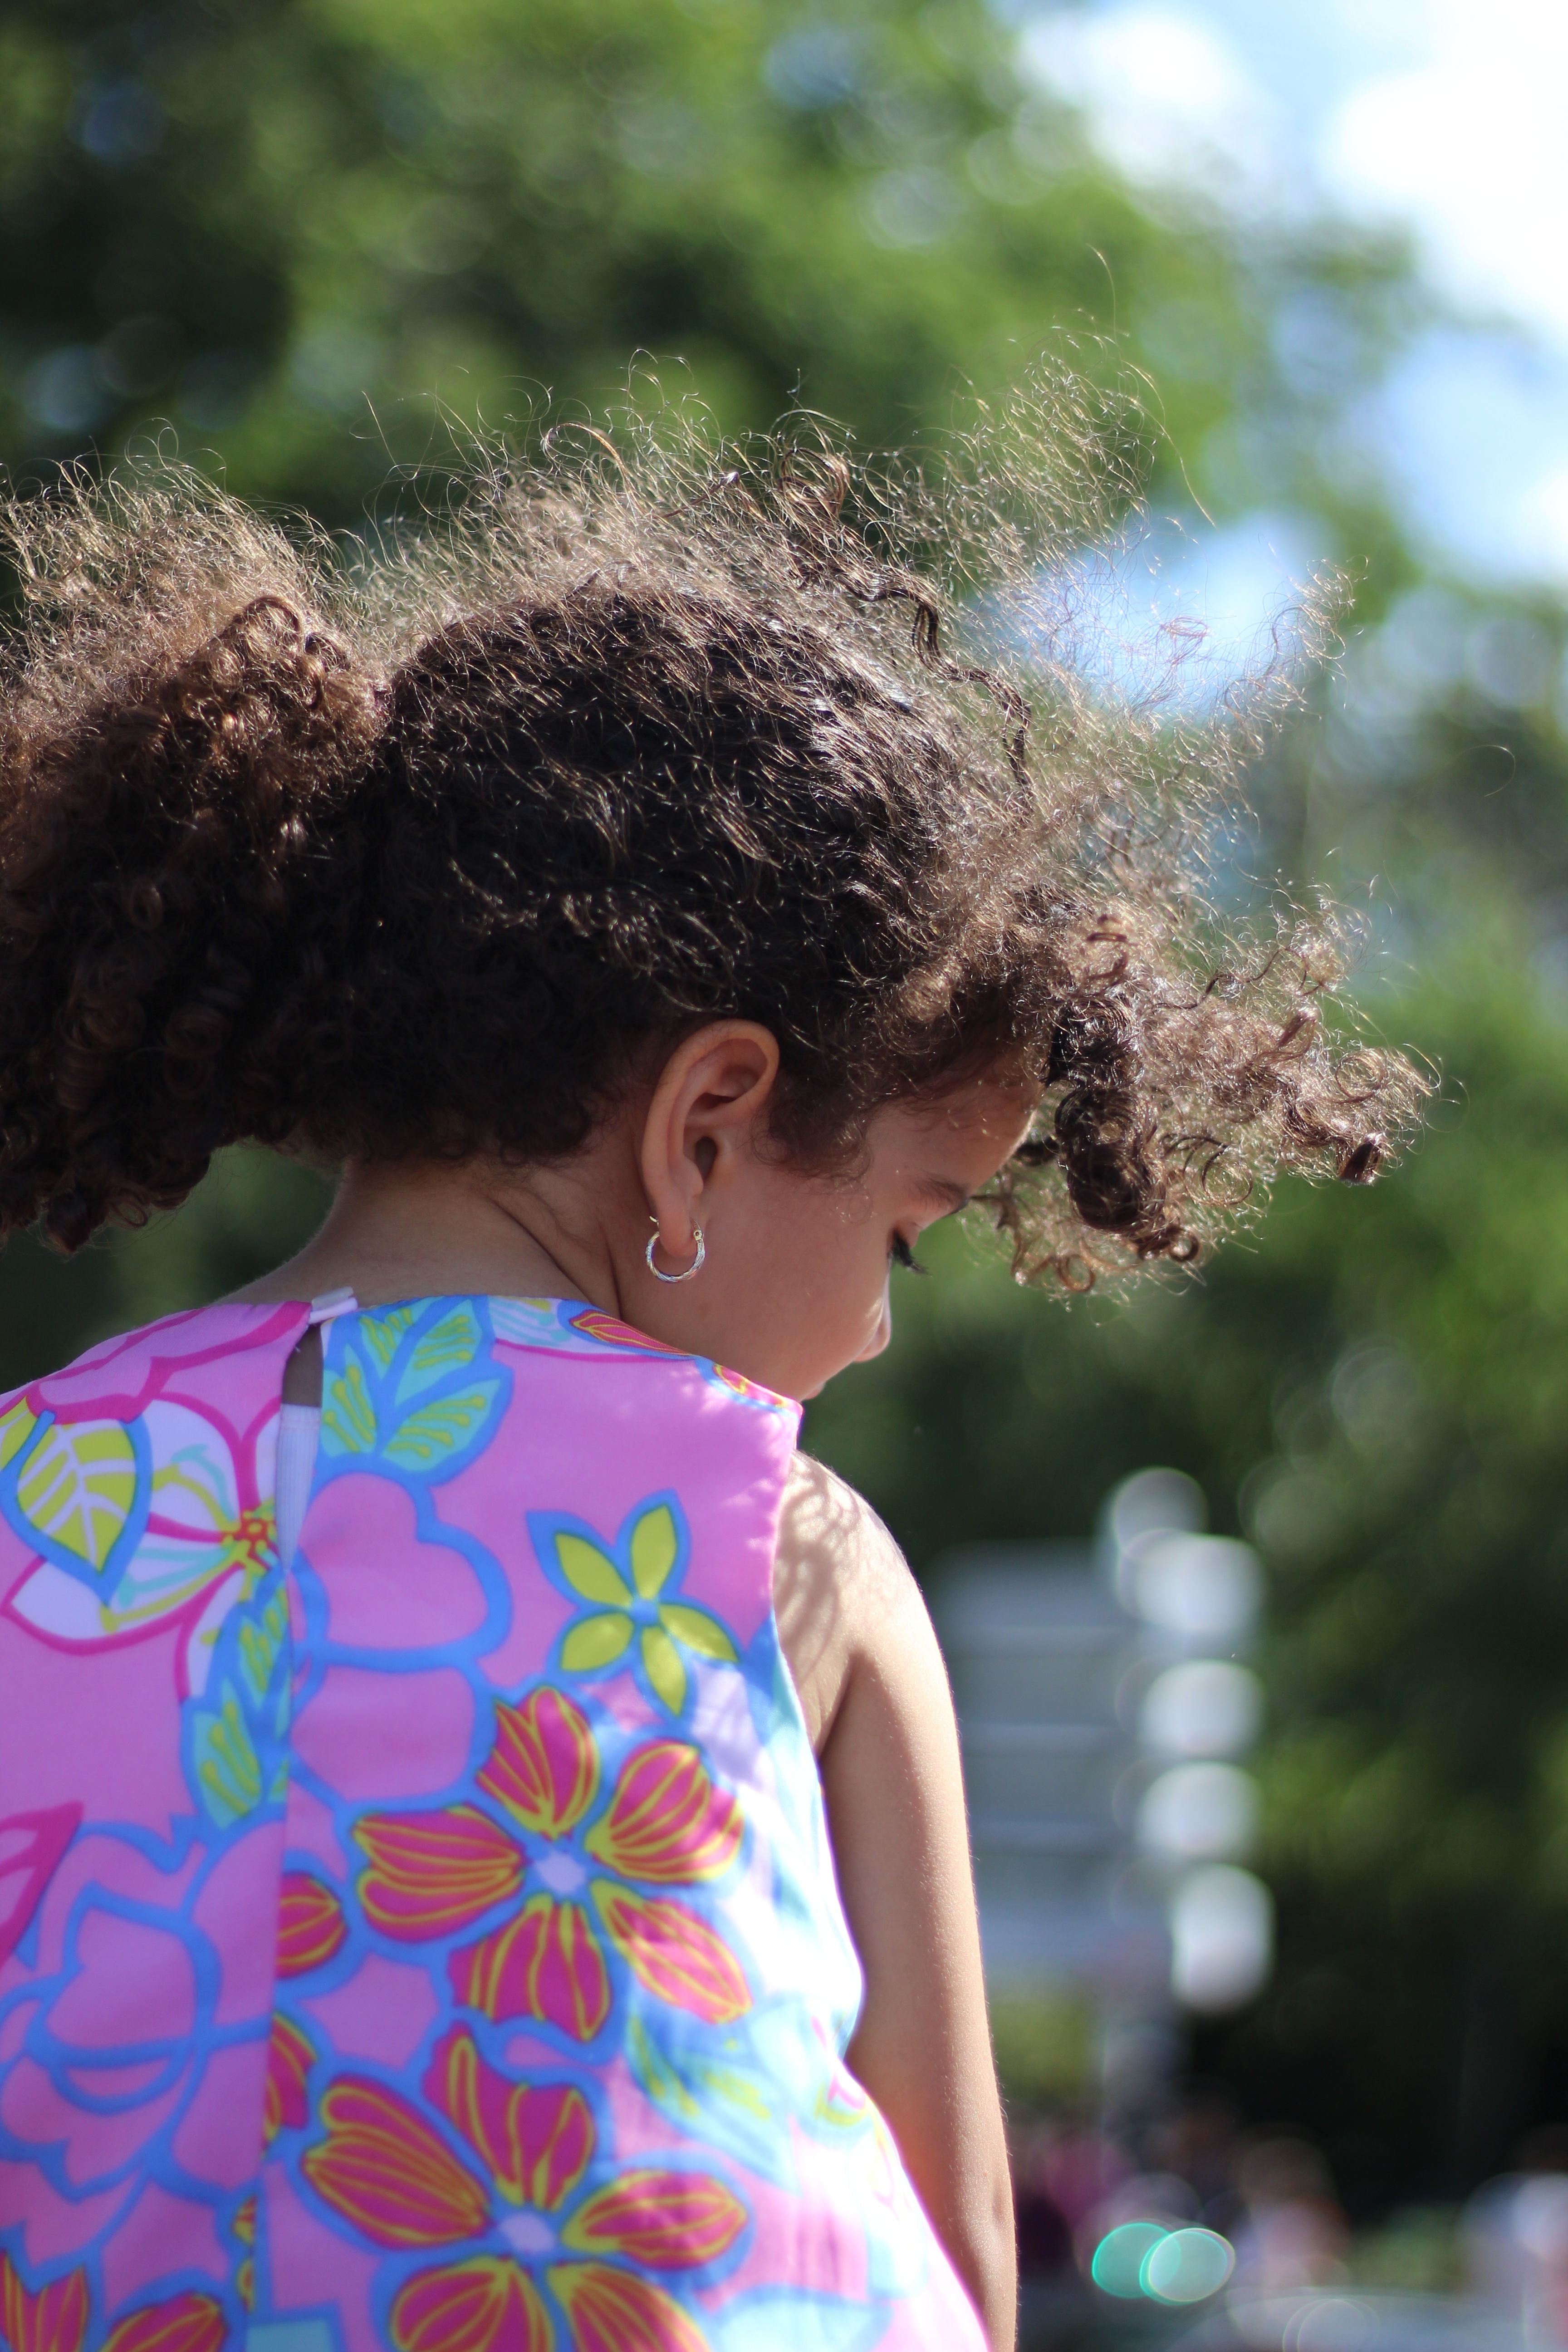
person, people, girl, hair, flower, portrait, spring, green, color, child, hairstyle, fun, dress, toddler, eye, beauty, interaction